Mercedes-Benz OM642 engine

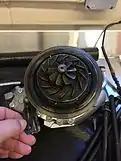
OM642 VGT low boost position

The variable geometry turbine is actuated via a linkage connecting the controller to vanes inside the turbine housing. With the VGT vanes in a closed position, the exhaust gases are accelerated into the turbine wheel blades increasing shaft speed thereby increasing boost. With the vanes in the open position the exhaust gases are decelerated causing a drop in the shaft speed and consequent drop in boost.